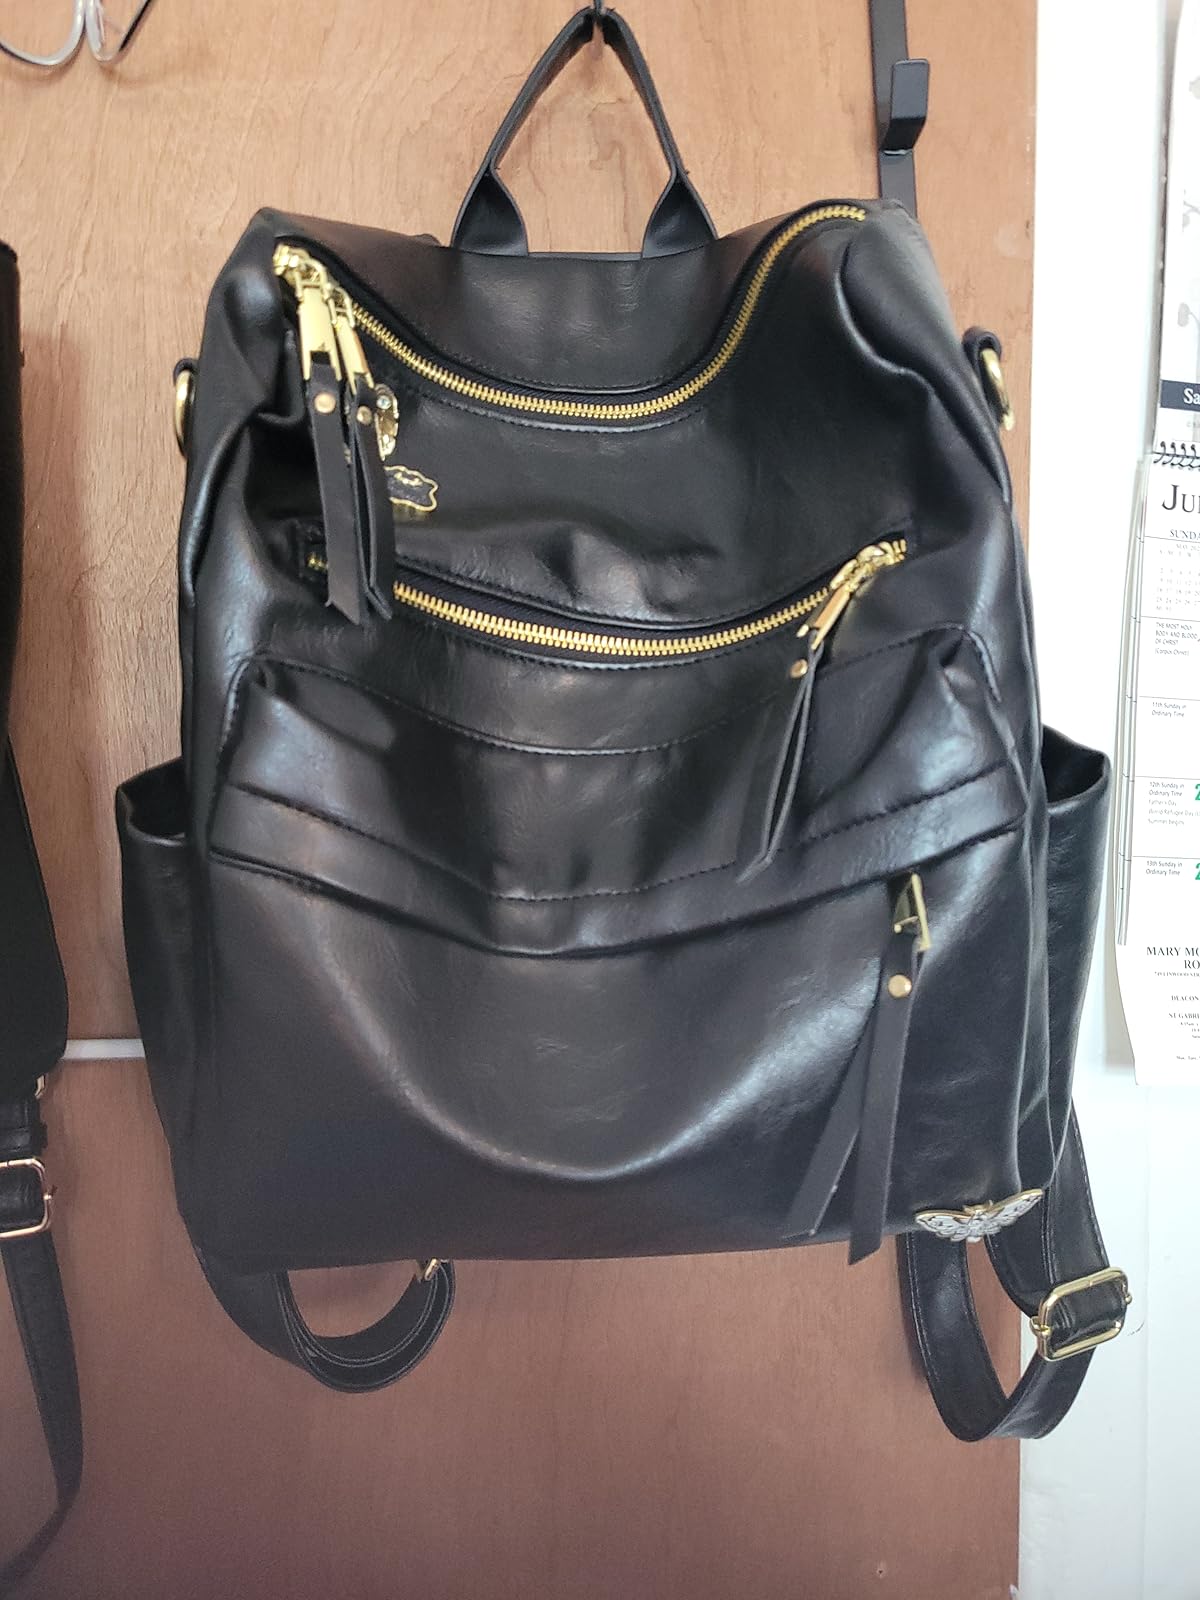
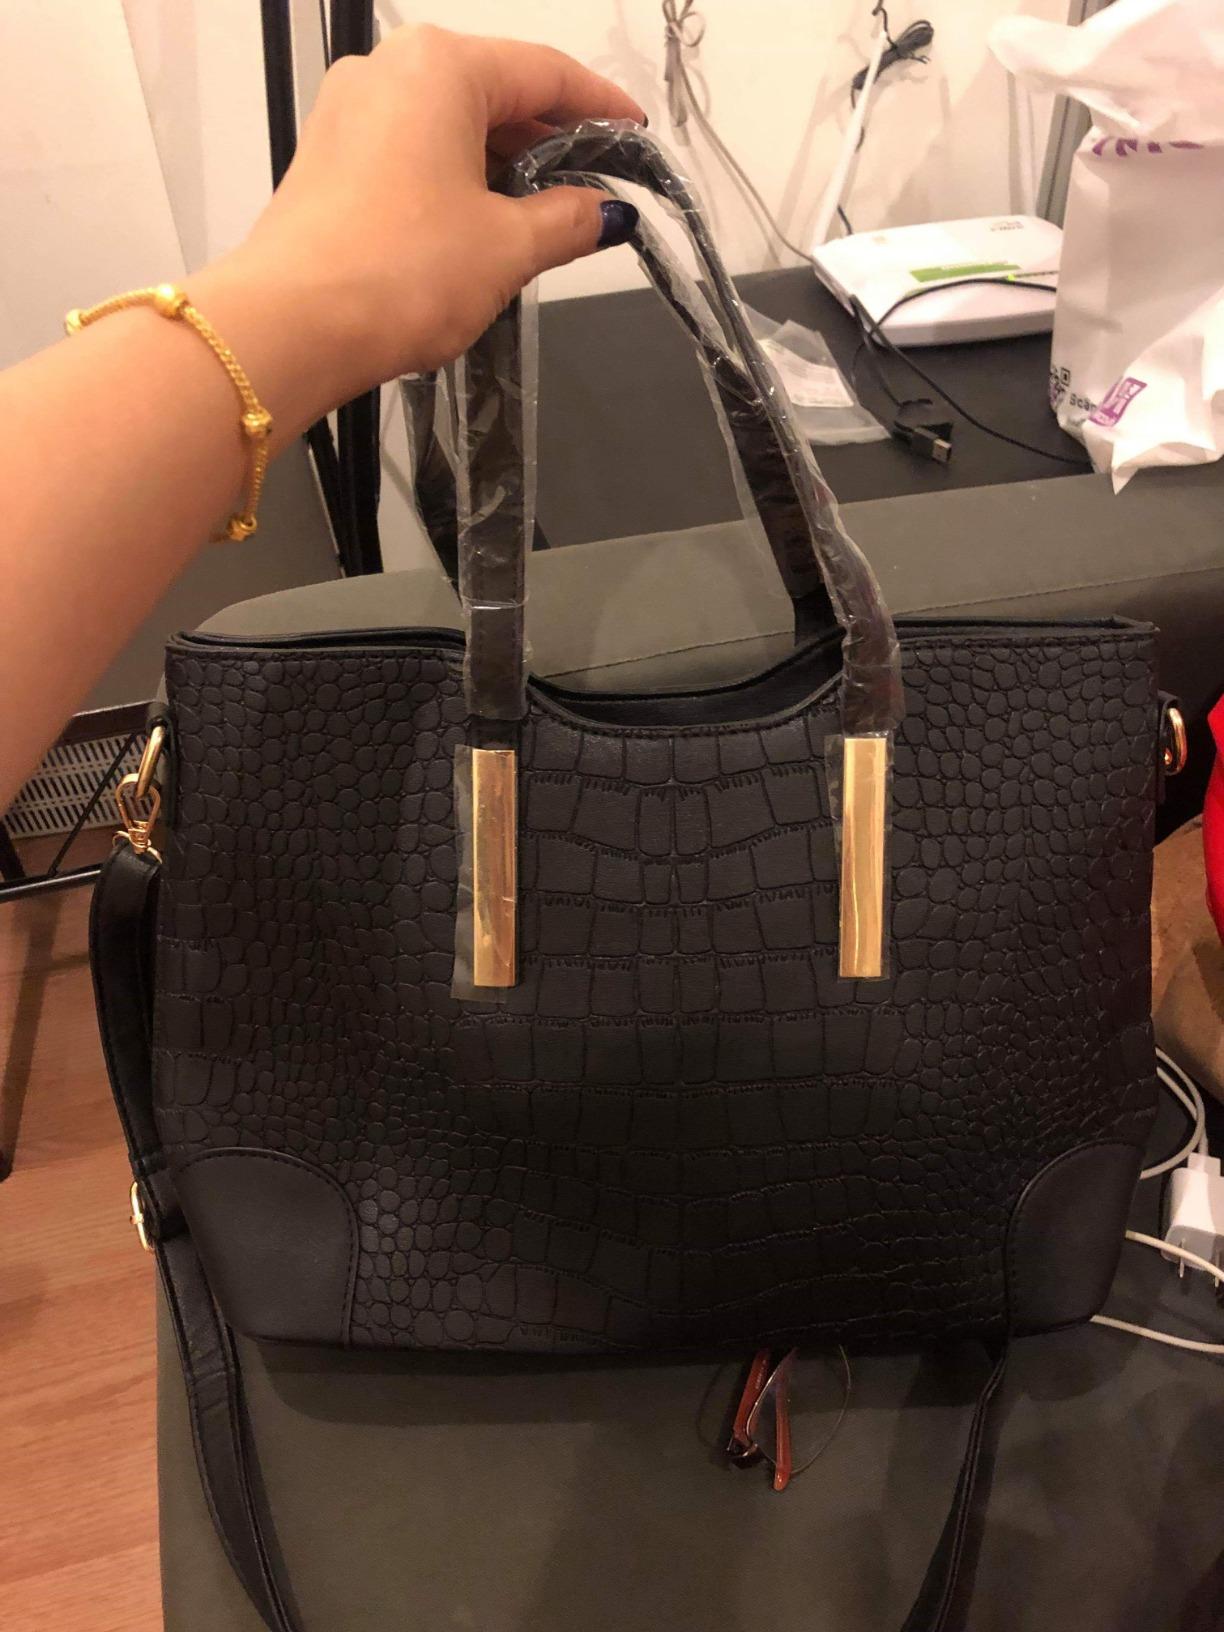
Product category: accessories_handbag
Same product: no